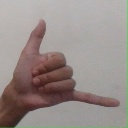
अक्षर: द